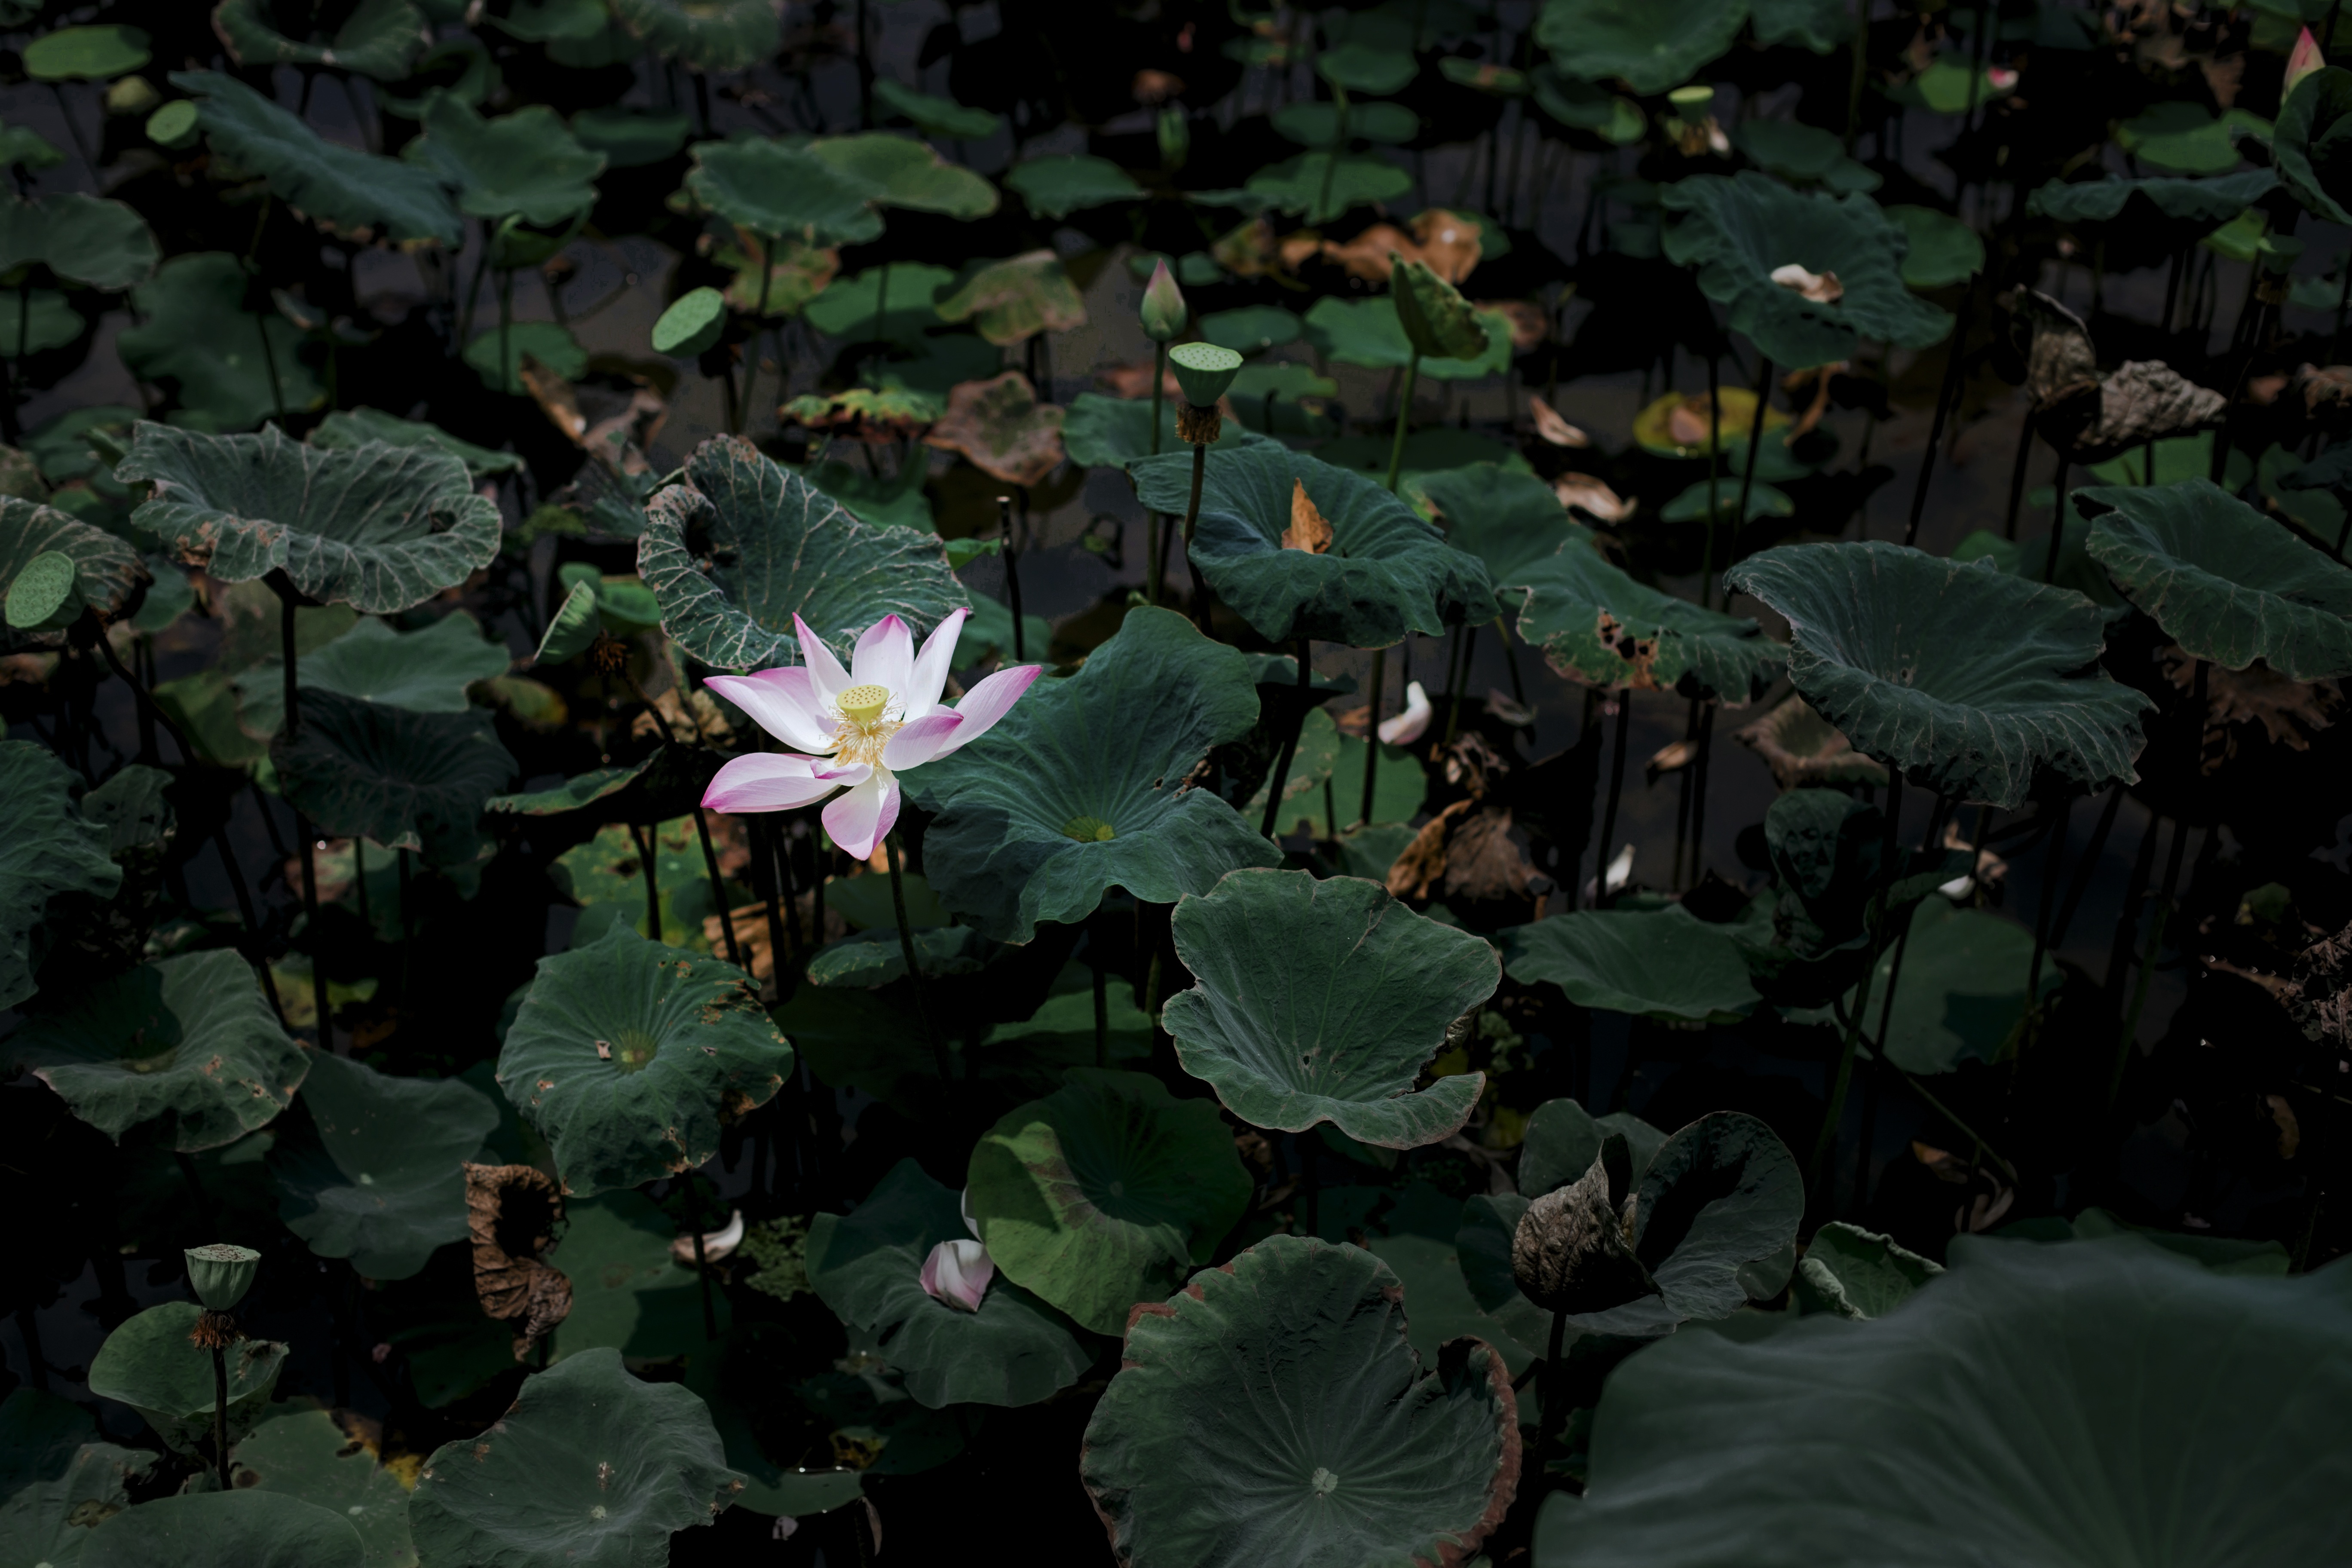
nature, plant, leaf, flower, petal, bloom, green, botany, sacred lotus, aquatic plant, flora, water lily, wildflower, lotus, scene, flowering plant, annual plant, land plant, lotus family